MacGregor 24

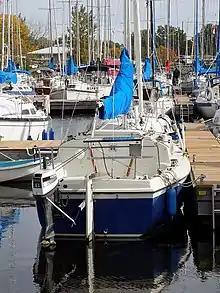
Transom view of a MacGregor 24

The MacGregor 24 is a small recreational keelboat, built predominantly of fiberglass, with wood trim. It has a fractional sloop, a raked stem, a vertical transom, a transom-hung rudder controlled by a tiller and a retractable centerboard type keel. It displaces and carries of ballast.